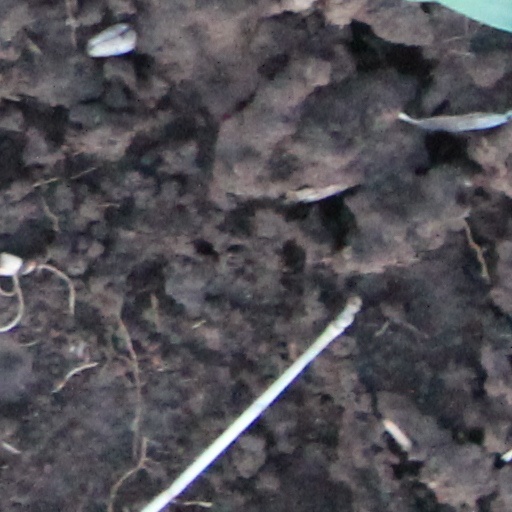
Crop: wheat